Meryem Koç

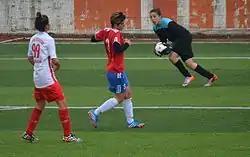
Meryem Koç for Adana İdmanyurduspor in the 2014–15 season's away match against Ataşehir Belediyespor.

Meryem Koç obtained her license on December 31, 2009, and started to play in the 2010–11 season as a forward for her hometown team Hatay Dumlupınarspor in the Women's Second League. After two seasons, she transferred on October 22, 2012, as goalkeeper to Adana İdmanyurduspor, which competes in the Women's First League.